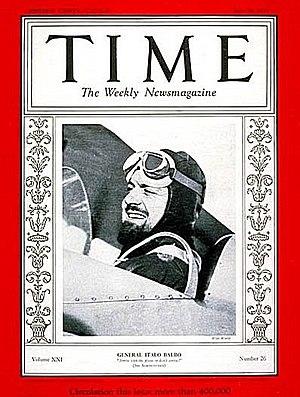
Le magazine Time a consacré une de ses couvertures à Italo Balbo en 1933.
La traversée aérienne Rome-Chicago est effectuée du 1ᵉʳ juillet au 12 août 1933. Le maréchal Italo Balbo conduit 25 hydravions Savoia-Marchetti S.55X de Rome à Chicago, où se tenait l'Exposition universelle « Un siècle de progrès ».